2017 South American U-15 Championship

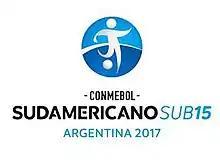

The 2017 South American Under-15 Football Championship was the 8th edition of the South American Under-15 Football Championship, the biennial international youth football championship organised by the CONMEBOL for the men's under-15 national teams of South America. The tournament was held in Argentina between 5 and 19 November 2017.